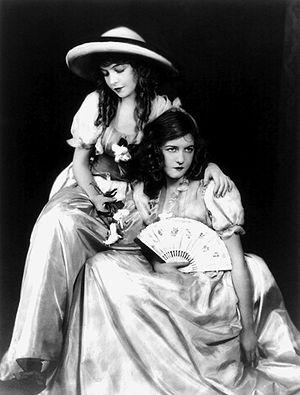
Alfred Cheney Johnston, né le 8 avril 1885 et mort le 17 avril 1971, est un photographe new-yorkais connu pour ses portraits des showgirls des Ziegfeld Follies et ses photographies d'actrices et d'acteurs des années 1920 et 1930.
Dorothy Gish est une actrice américaine, née Dorothy Elizabeth Gish le 11 mars 1898 à Dayton, morte d'une pneumonie le 4 juin 1968 à Rapallo.
Au XIXᵉ siècle, le mélodrame est un genre théâtral dramatique populaire, héritier du drame bourgeois et du théâtre de foire. Il se caractérise par l'emphase du style, l'exacerbation des émotions, le schématisme des ressorts dramatiques et l'invraisemblance des situations opposant des figures manichéennes. Les élans dramatiques sont par ailleurs soulignés par des plages musicales et le paroxysme y était allègrement employé pour susciter l'émotion du spectateur. Ce genre est presque immédiatement utilisé dans le cinéma muet.
Les Deux Orphelines est un film muet américain réalisé en 1921 par D. W. Griffith.